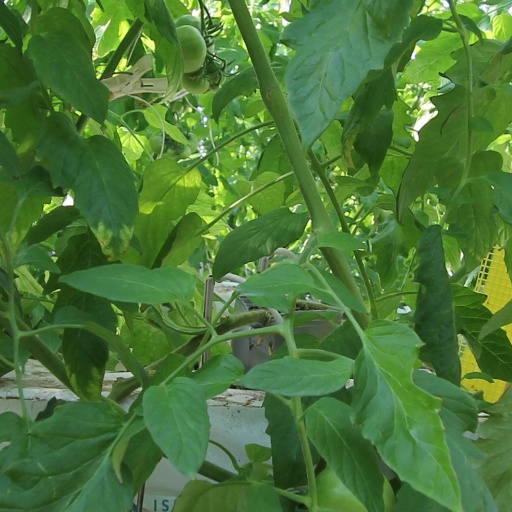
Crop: tomato